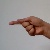
The image shows a hand gesture representing the letter 'G' in Indian Sign Language.